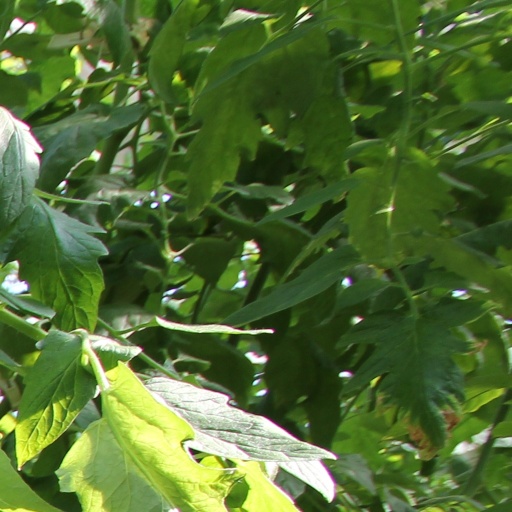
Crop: tomato